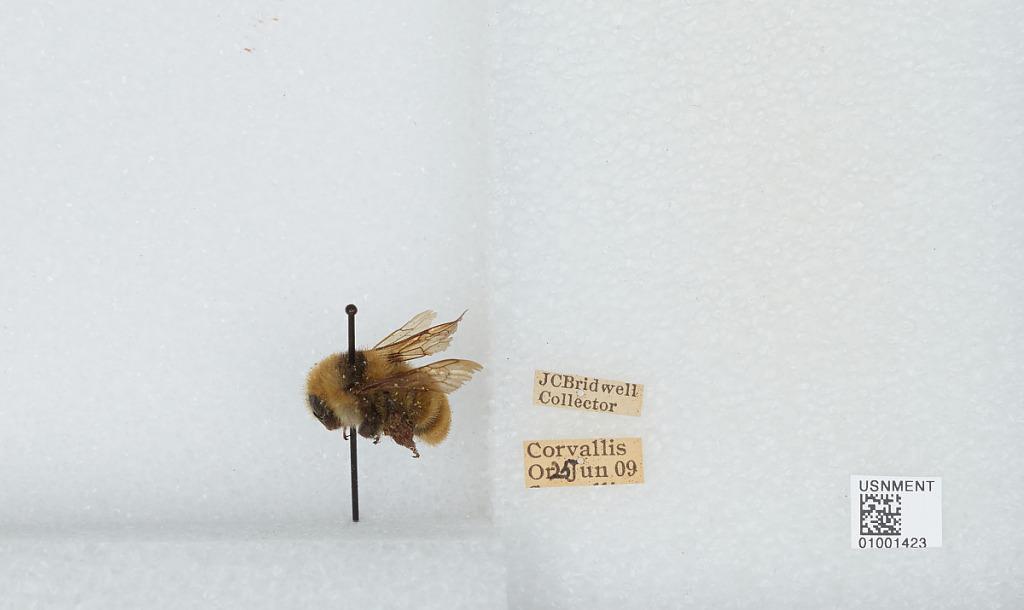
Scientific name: Bombus (Subterraneobombus) appositus Cresson
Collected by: J. Bridwell
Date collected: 1909-6-25
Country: United States
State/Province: Oregon
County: Benton
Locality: Corvallis
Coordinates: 44.5667, -123.283